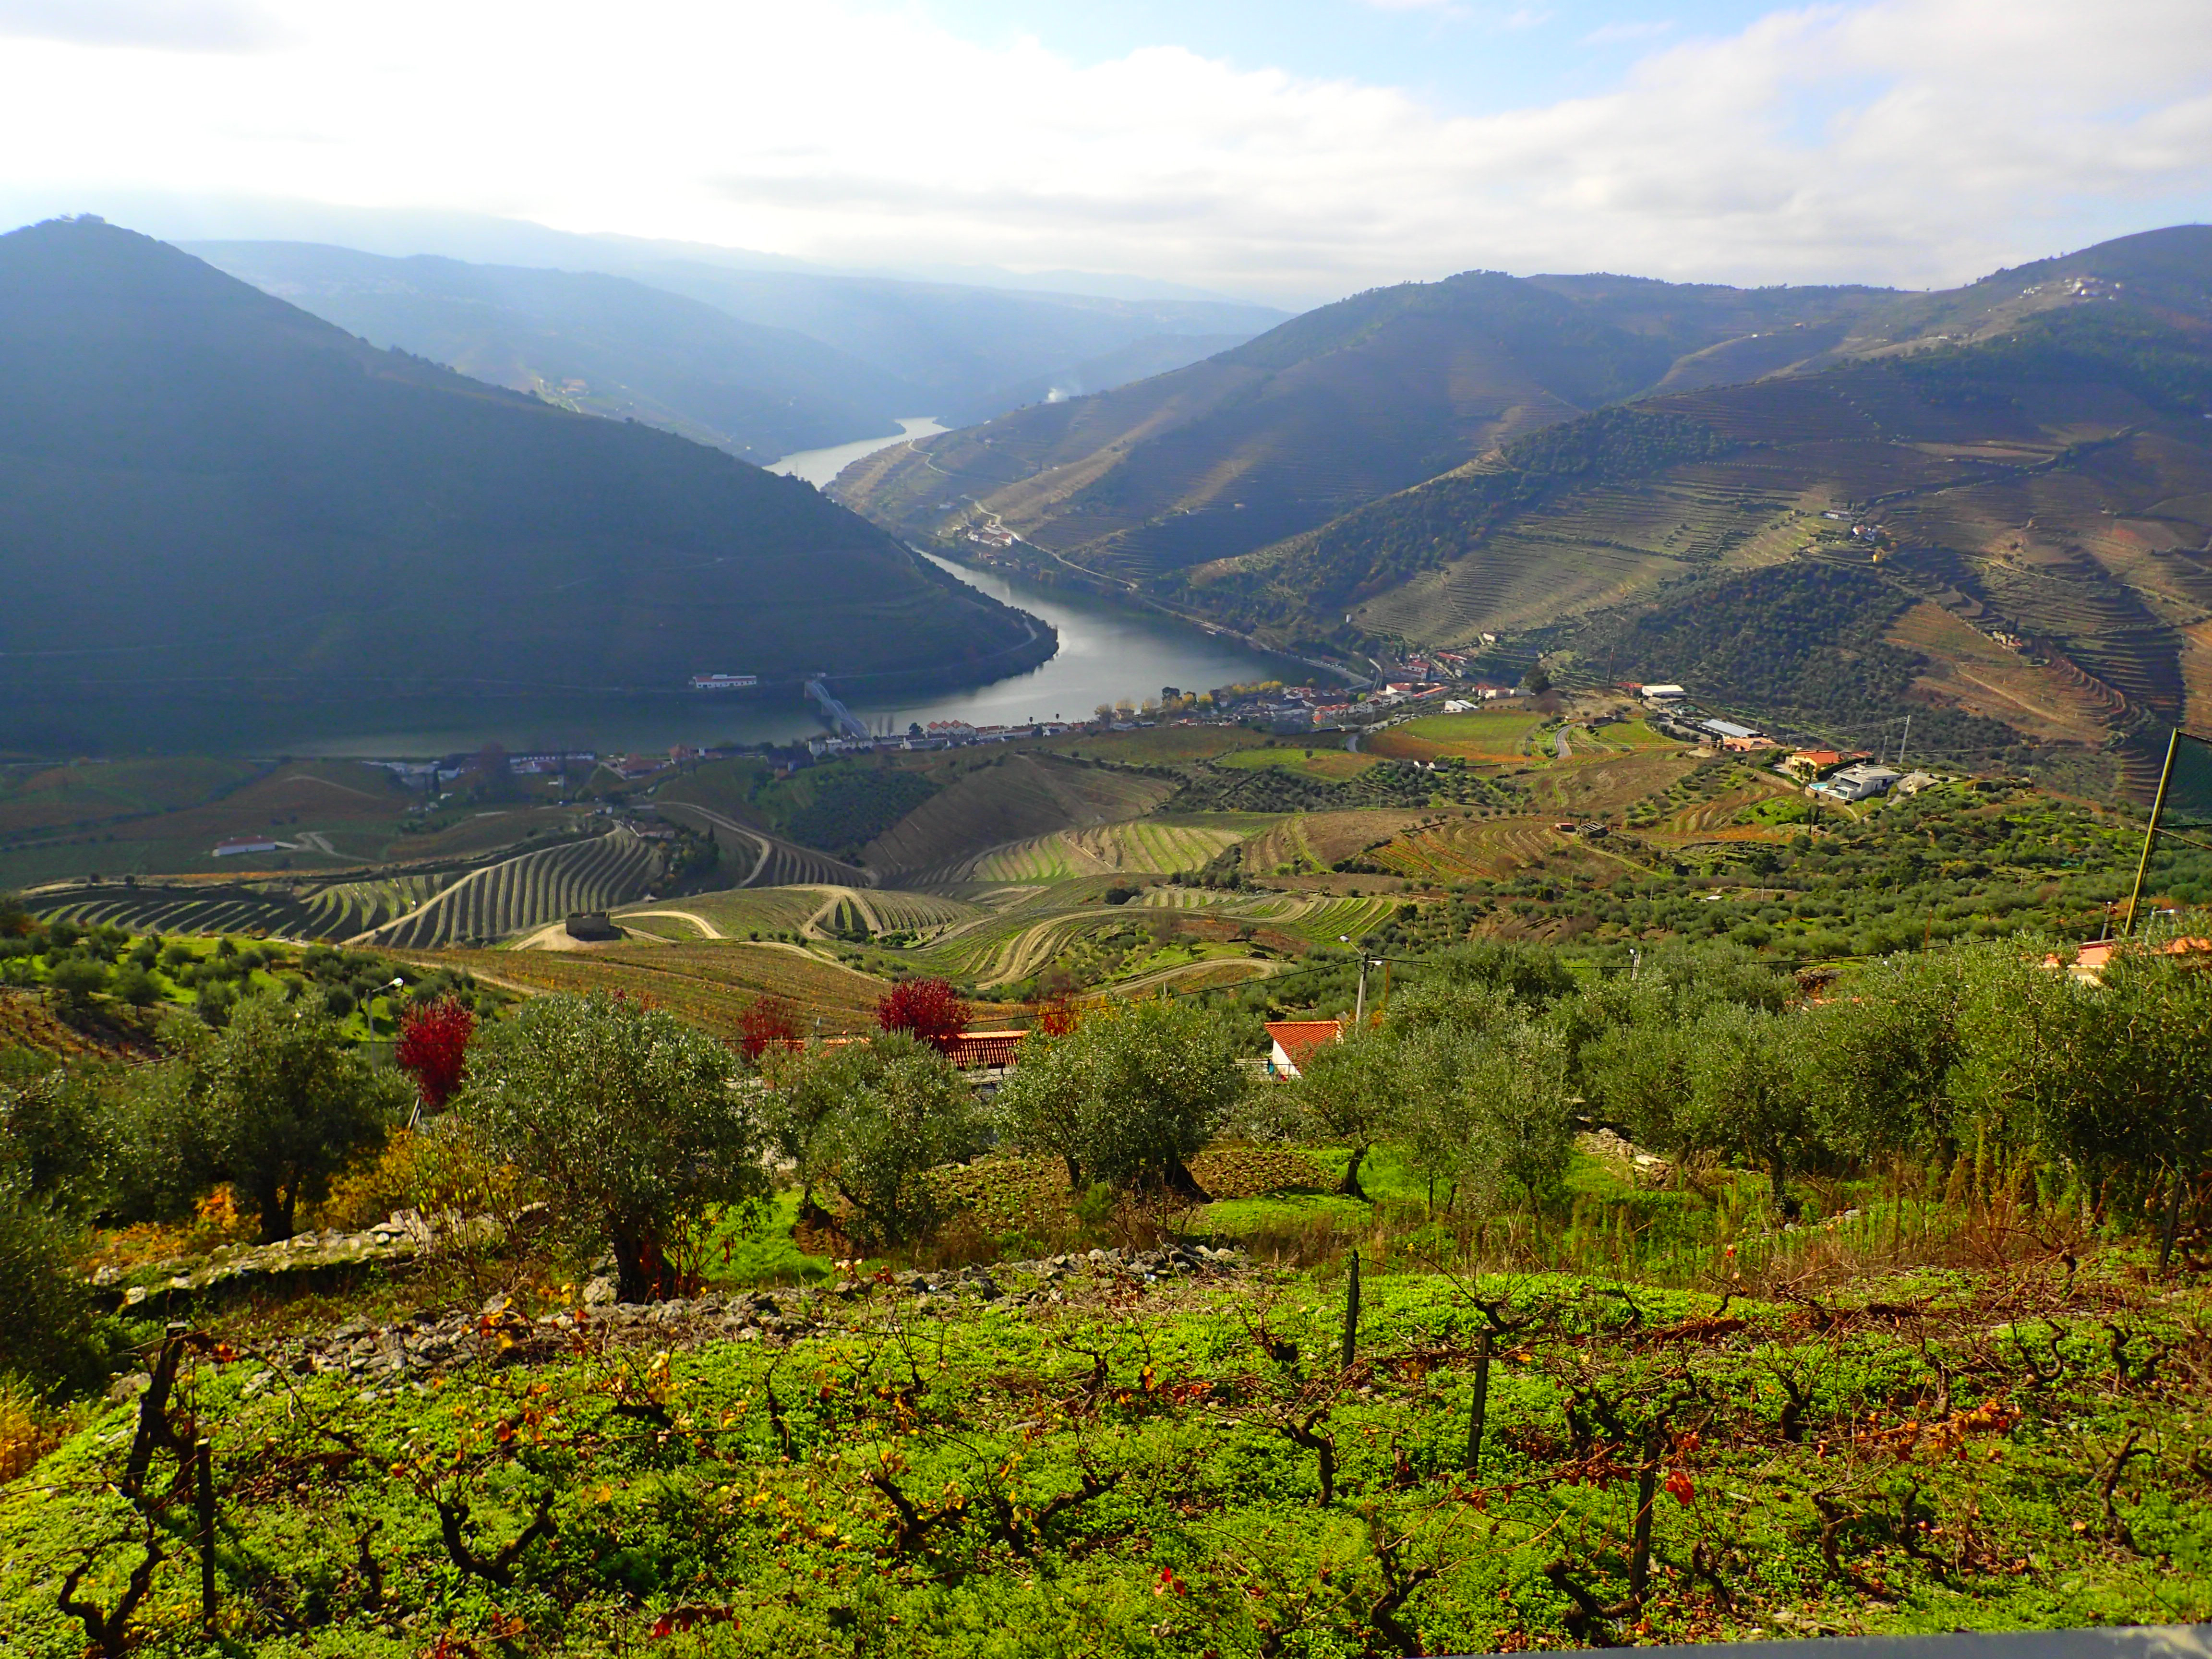
portugal, douro, vineyards, river, green, landscape, agriculture, mountainous landforms, highland, mountain, nature, hill station, hill, wilderness, vegetation, natural landscape, valley, fell, rural area, chaparral, sky, tree, mount scenery, ridge, mountain range, plant community, plant, plantation, mountain village, tourism, village